Nightmare Alley (novel)

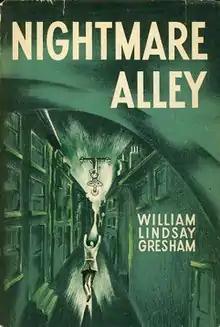
First edition cover

Nightmare Alley is a novel by American writer William Lindsay Gresham, published in 1946. It is a study of the depths of show business and its immoral inhabitantsthe dark, shadowy world of a second-rate carnival filled with hustlers, scheming grifters, and Machiavellian femmes fatales.